Women prisoners in Francoist Spain

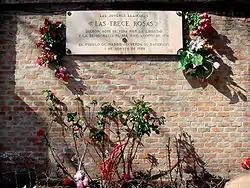
Plaque in the cemetery wall in honor of Las Trece Rosas.

The Franco regime organized reprisals against women from the start of the Civil War. Many of the women had committed no wrongdoing and were targeted only because they had family members with Republican sympathies. That was particularly true of housewives who found themselves in prison. Matilde Eiroa commented, "They were often used as bait to attract the men of the family who fled." War councils proscribed punishments, and of the people they ordered executed, 5% were women. Women were victims of Franco's repression. More than 100 were sentenced to death by the war councils and executed, many of them in Madrid and Andalusia. The best known case in Spain is Las Trece Rosas, who were shot in August 1939. Many wives, widows, sisters or daughters of republicans were humiliated and punished "with marching through the streets of the town and the dispossession of their property."